Shuri (Marvel Cinematic Universe)

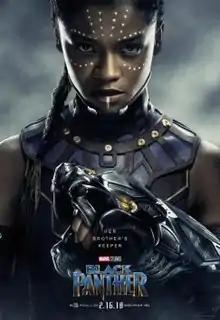
Letitia Wright as Shuri in a promotional character poster for "Black Panther" (2018)

Shuri is a fictional character portrayed primarily by Letitia Wright in the Marvel Cinematic Universe (MCU) media franchise based on the Marvel Comics character of the same name, also inspired by the James Bond character Q. She is the courageous and tech-savvy younger sister of T'Challa, and the daughter of T'Chaka and Ramonda, all preceding monarchs of Wakanda. Highly intelligent and a master engineer, she is Wakanda's lead scientist and the princess of the country.